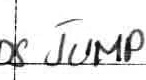
Label: jump